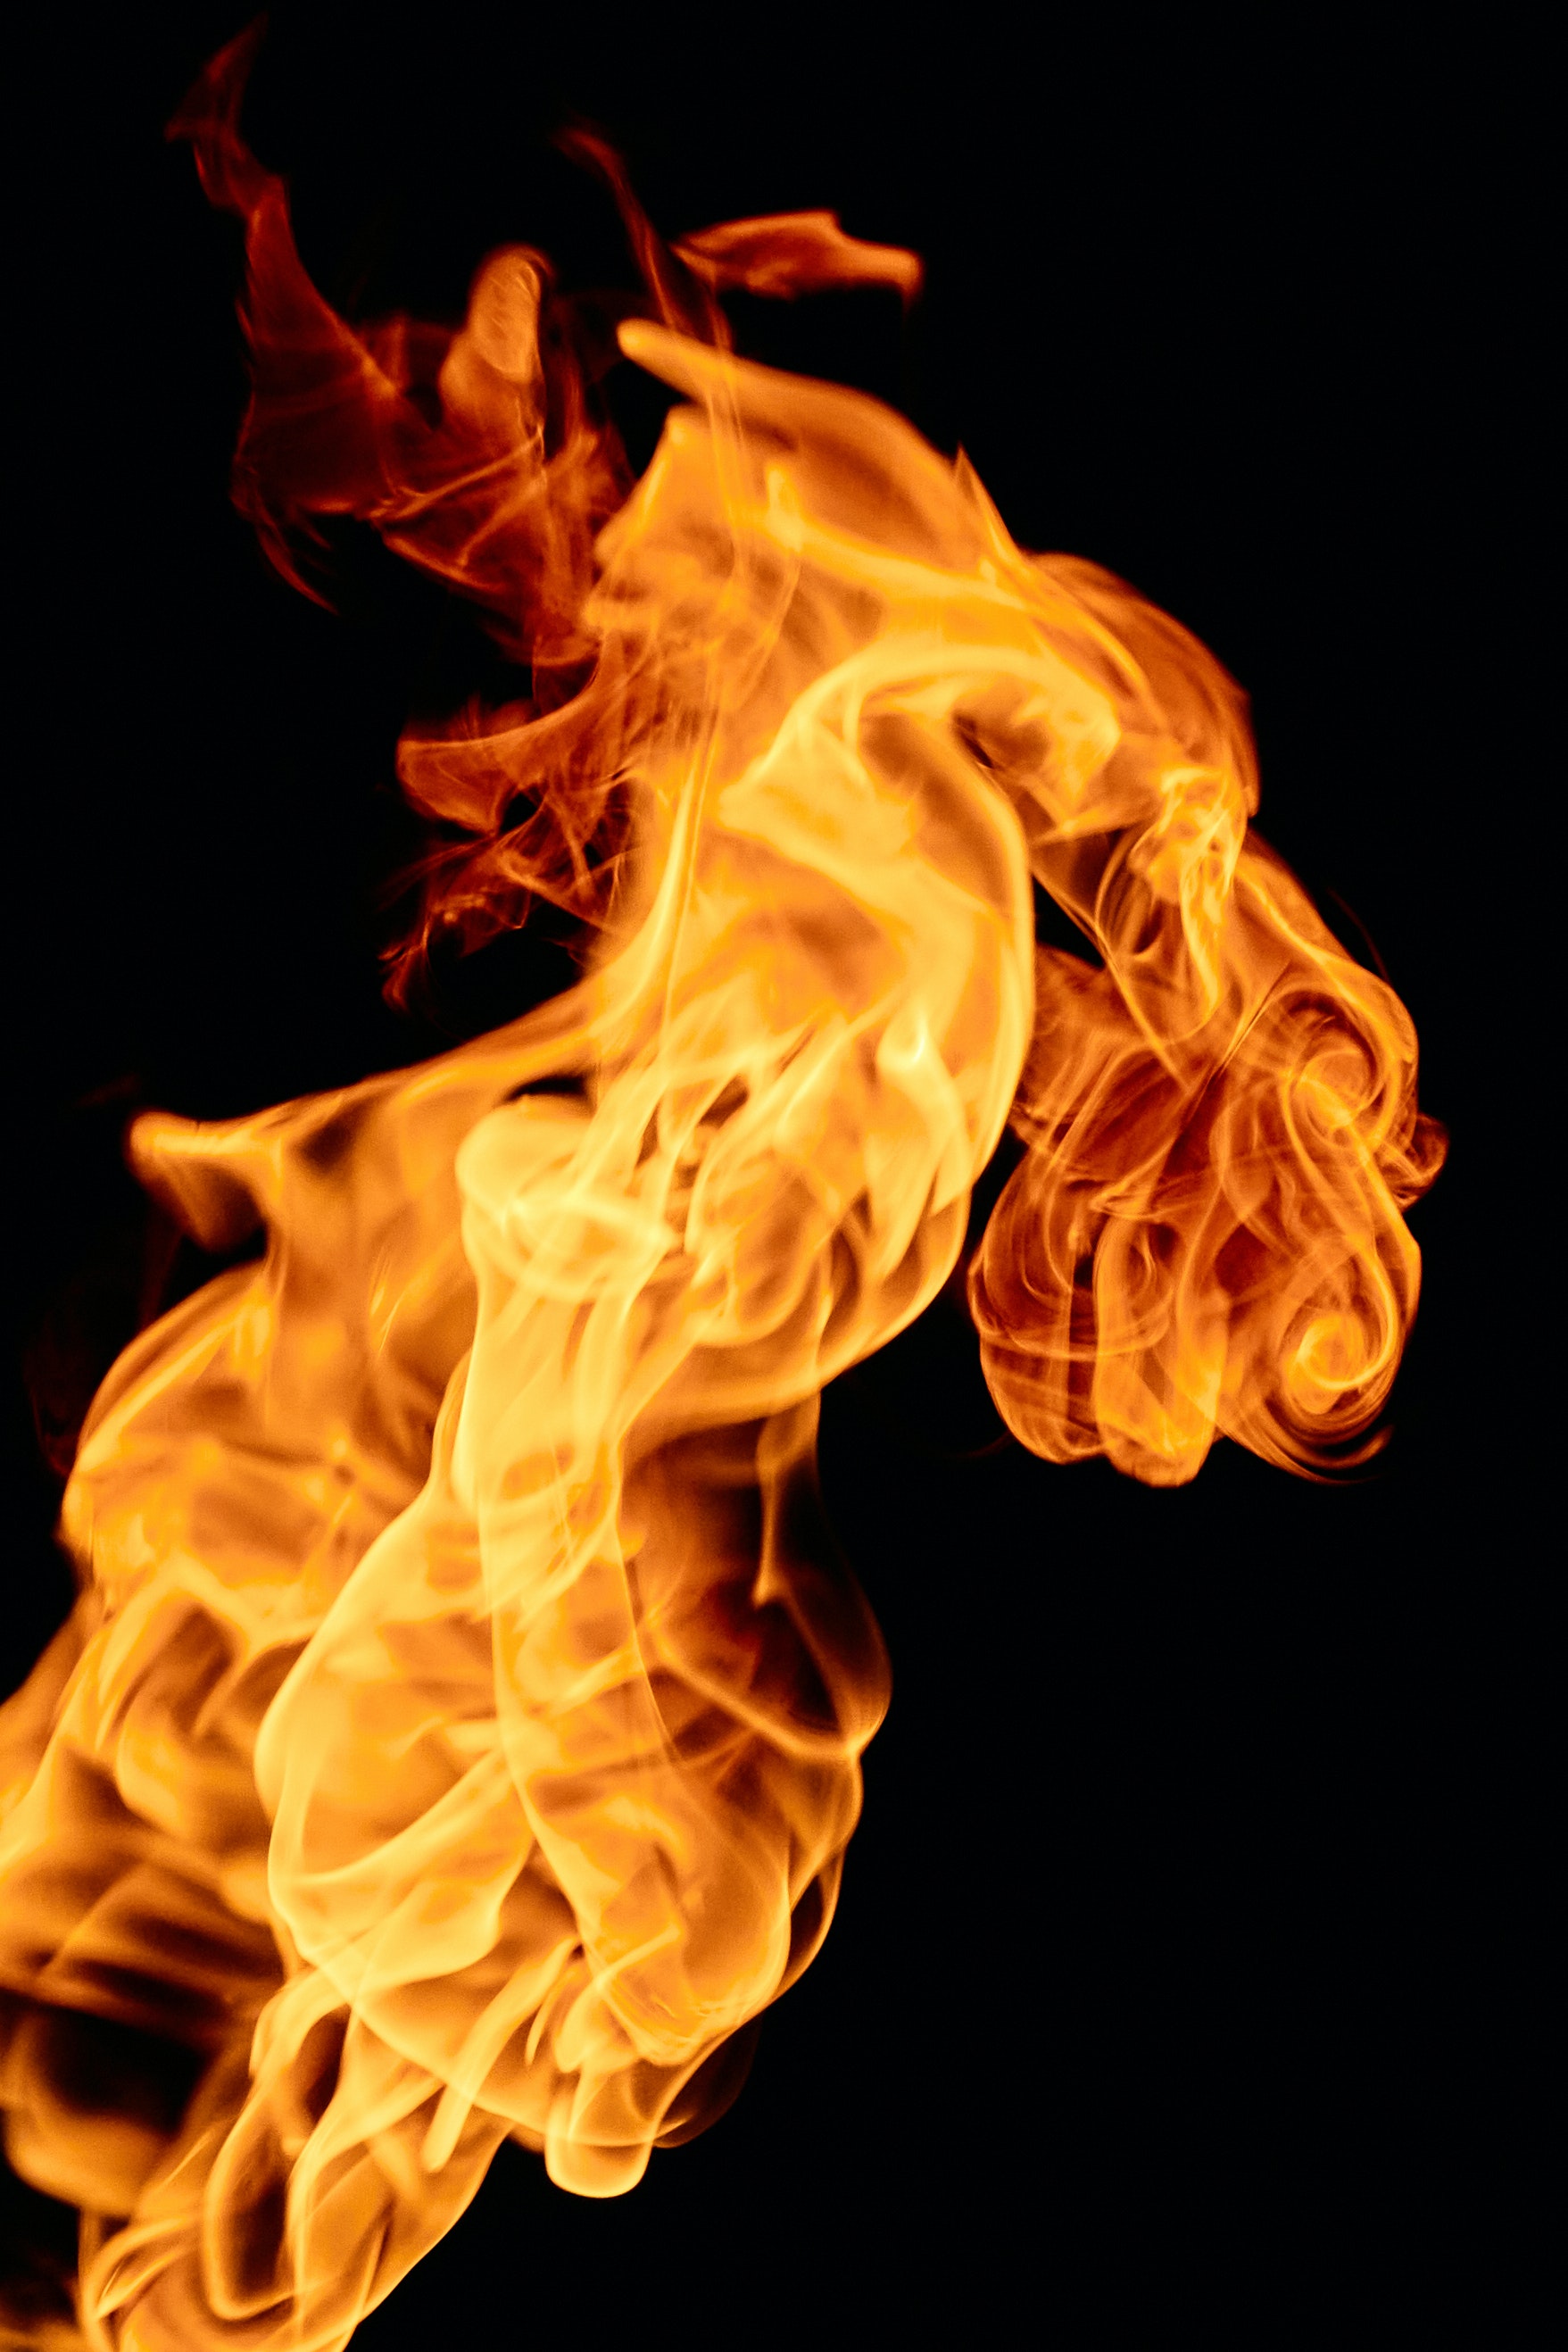
fire, orange, flame, heat, font, art, gas, event, smoke